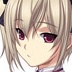
Portrait style: Anime Portrait